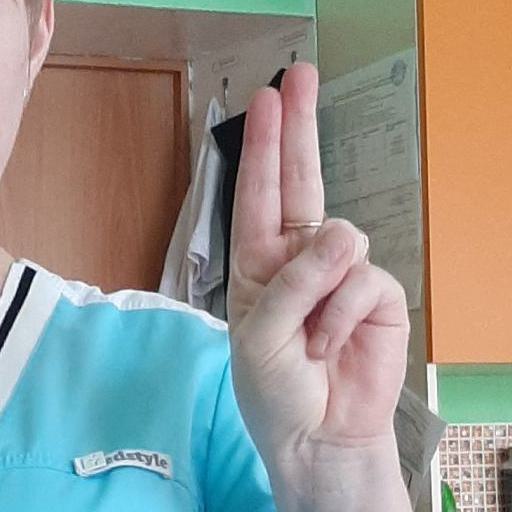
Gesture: two_up